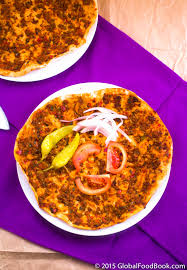
Yemek: lahmacun